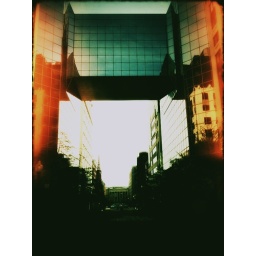
Interesting glass building in DC. 2010